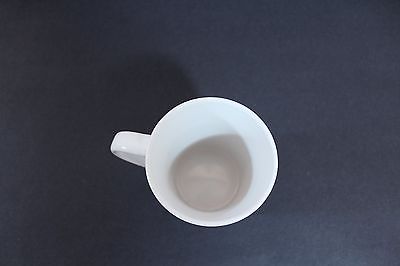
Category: mug